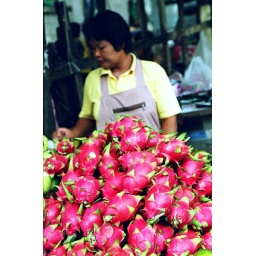
Tropical fruit sold in a local market in Bangkok. Thailand